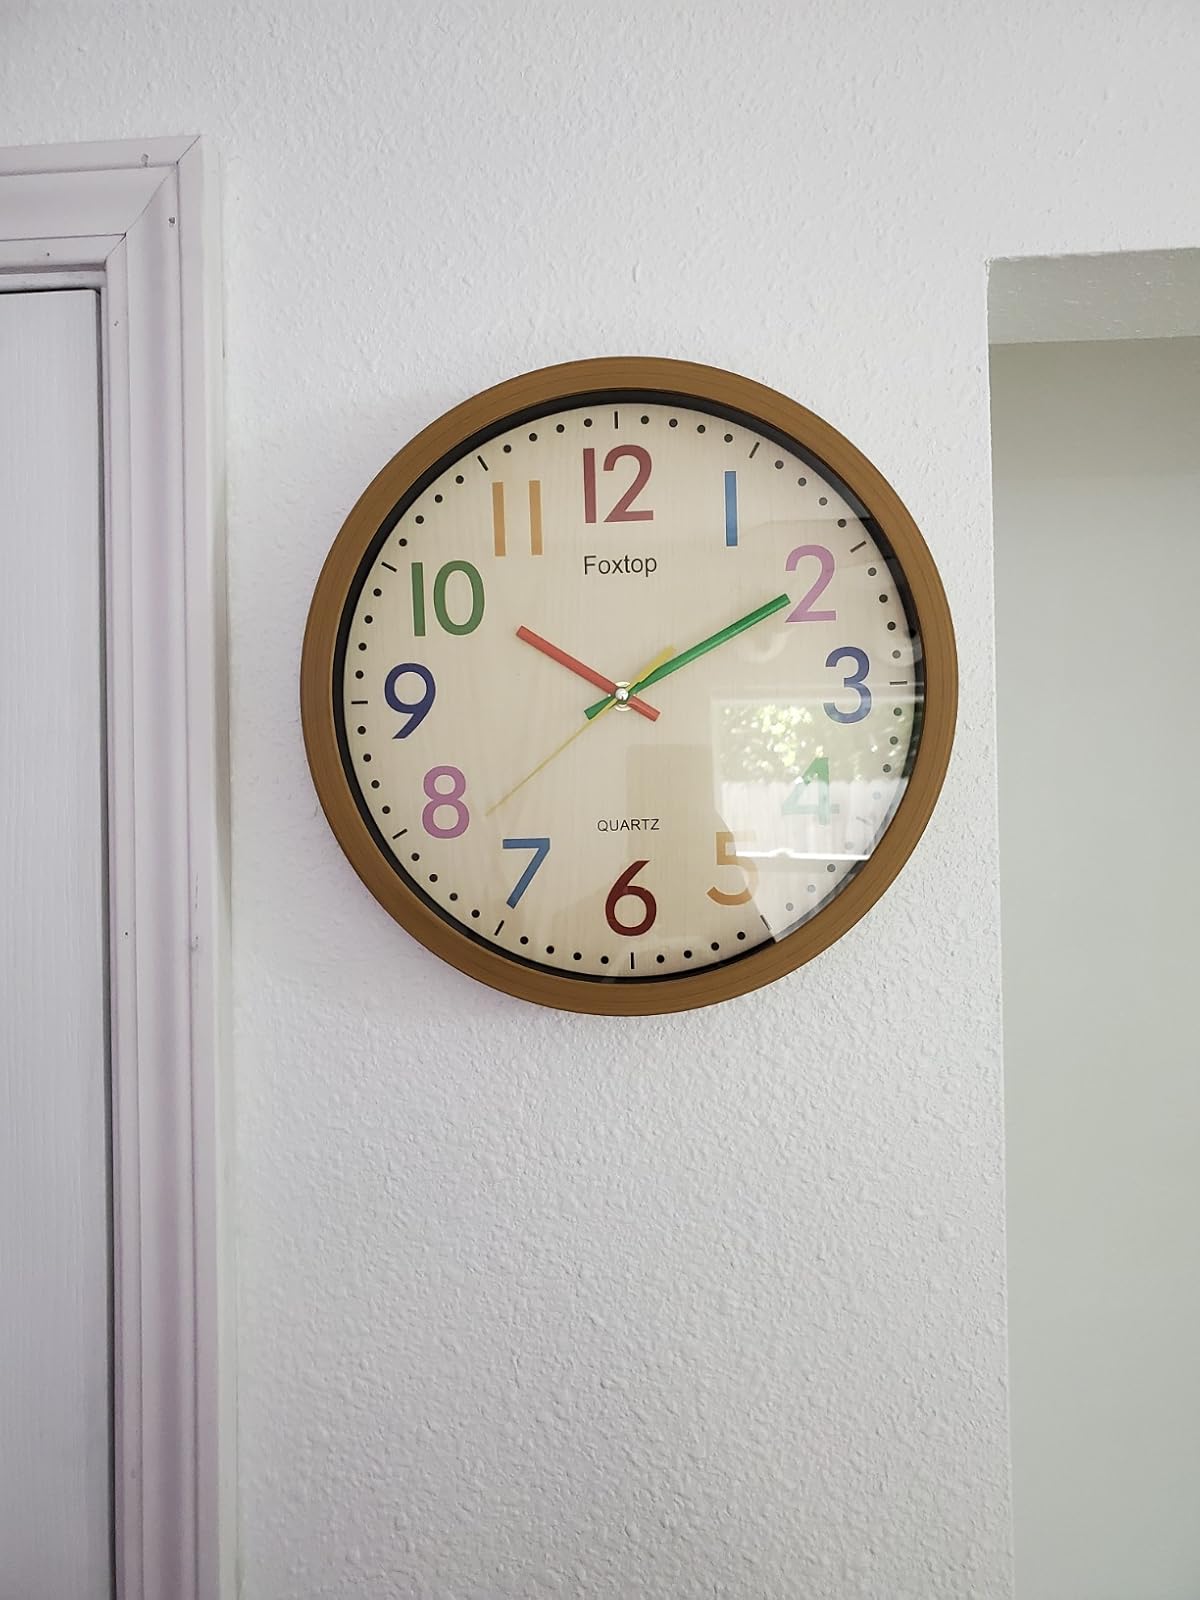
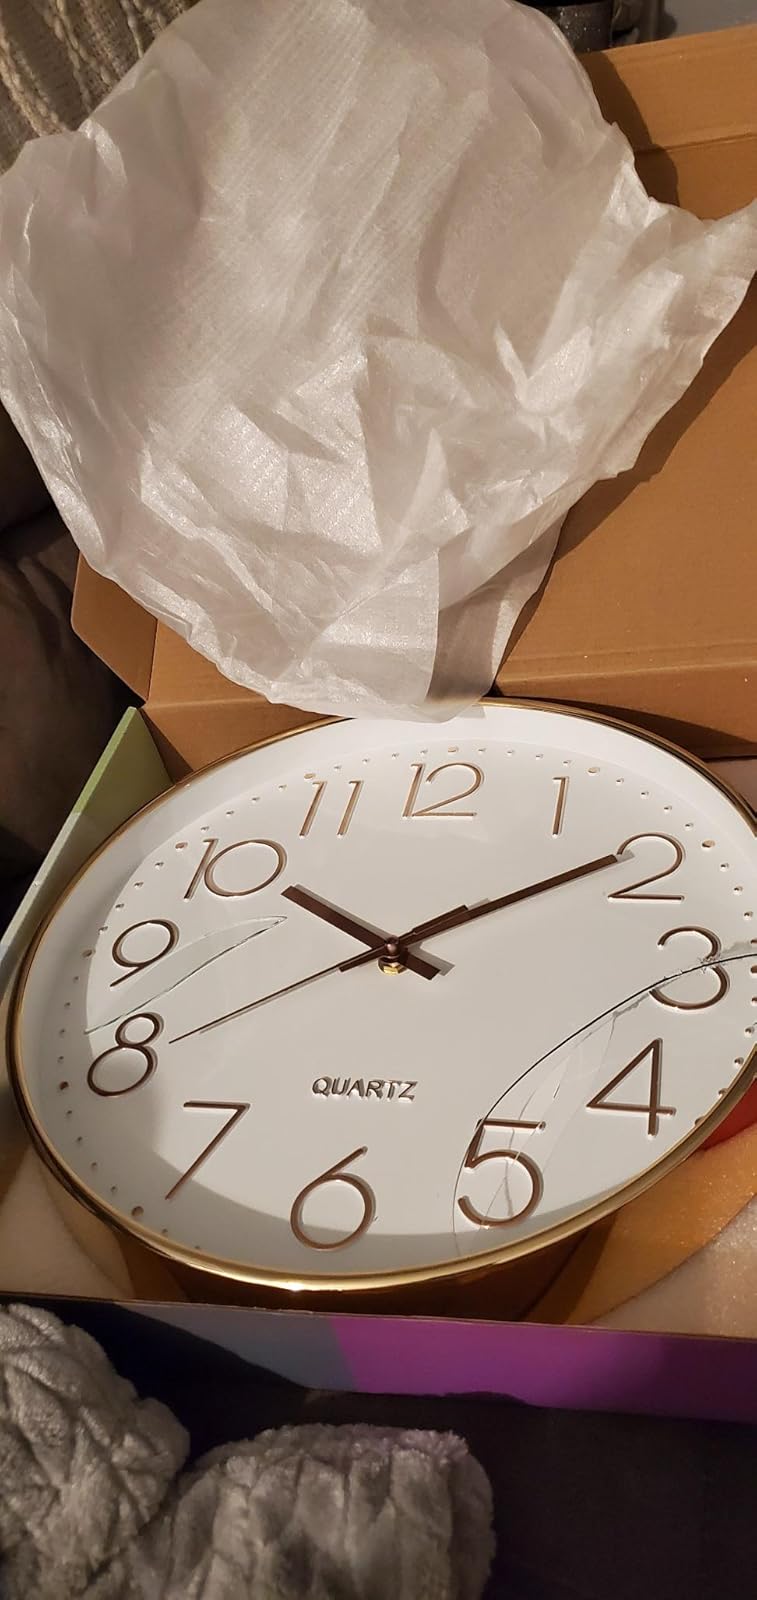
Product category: clock
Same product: no